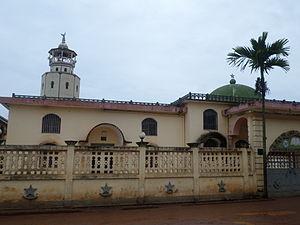
Mosquée centrale de Foumban This is a photo of a monument in Cameroon identified by the ID OU10
Liste de monuments du Cameroun.
Le Cameroun, en forme longue la république du Cameroun, est un pays d'Afrique centrale, situé entre le Nigéria au nord-nord-ouest, le Tchad au nord-nord-est, la République centrafricaine à l'est, la république du Congo au sud-est, le Gabon au sud, la Guinée équatoriale au sud-ouest et le golfe de Guinée au sud-ouest. Les langues officielles sont le français et l'anglais pour un pays qui compte une multitude de langues locales.
Foumban est une commune du département du Noun dans la Région de l'Ouest au Cameroun. Foumban est également une ville du Cameroun située à 70 km au nord-est de Bafoussam. C'est le chef-lieu du département du Noun. Considérée par les Camerounais comme la Cité des arts, Foumban est la capitale du Royaume Bamoun.